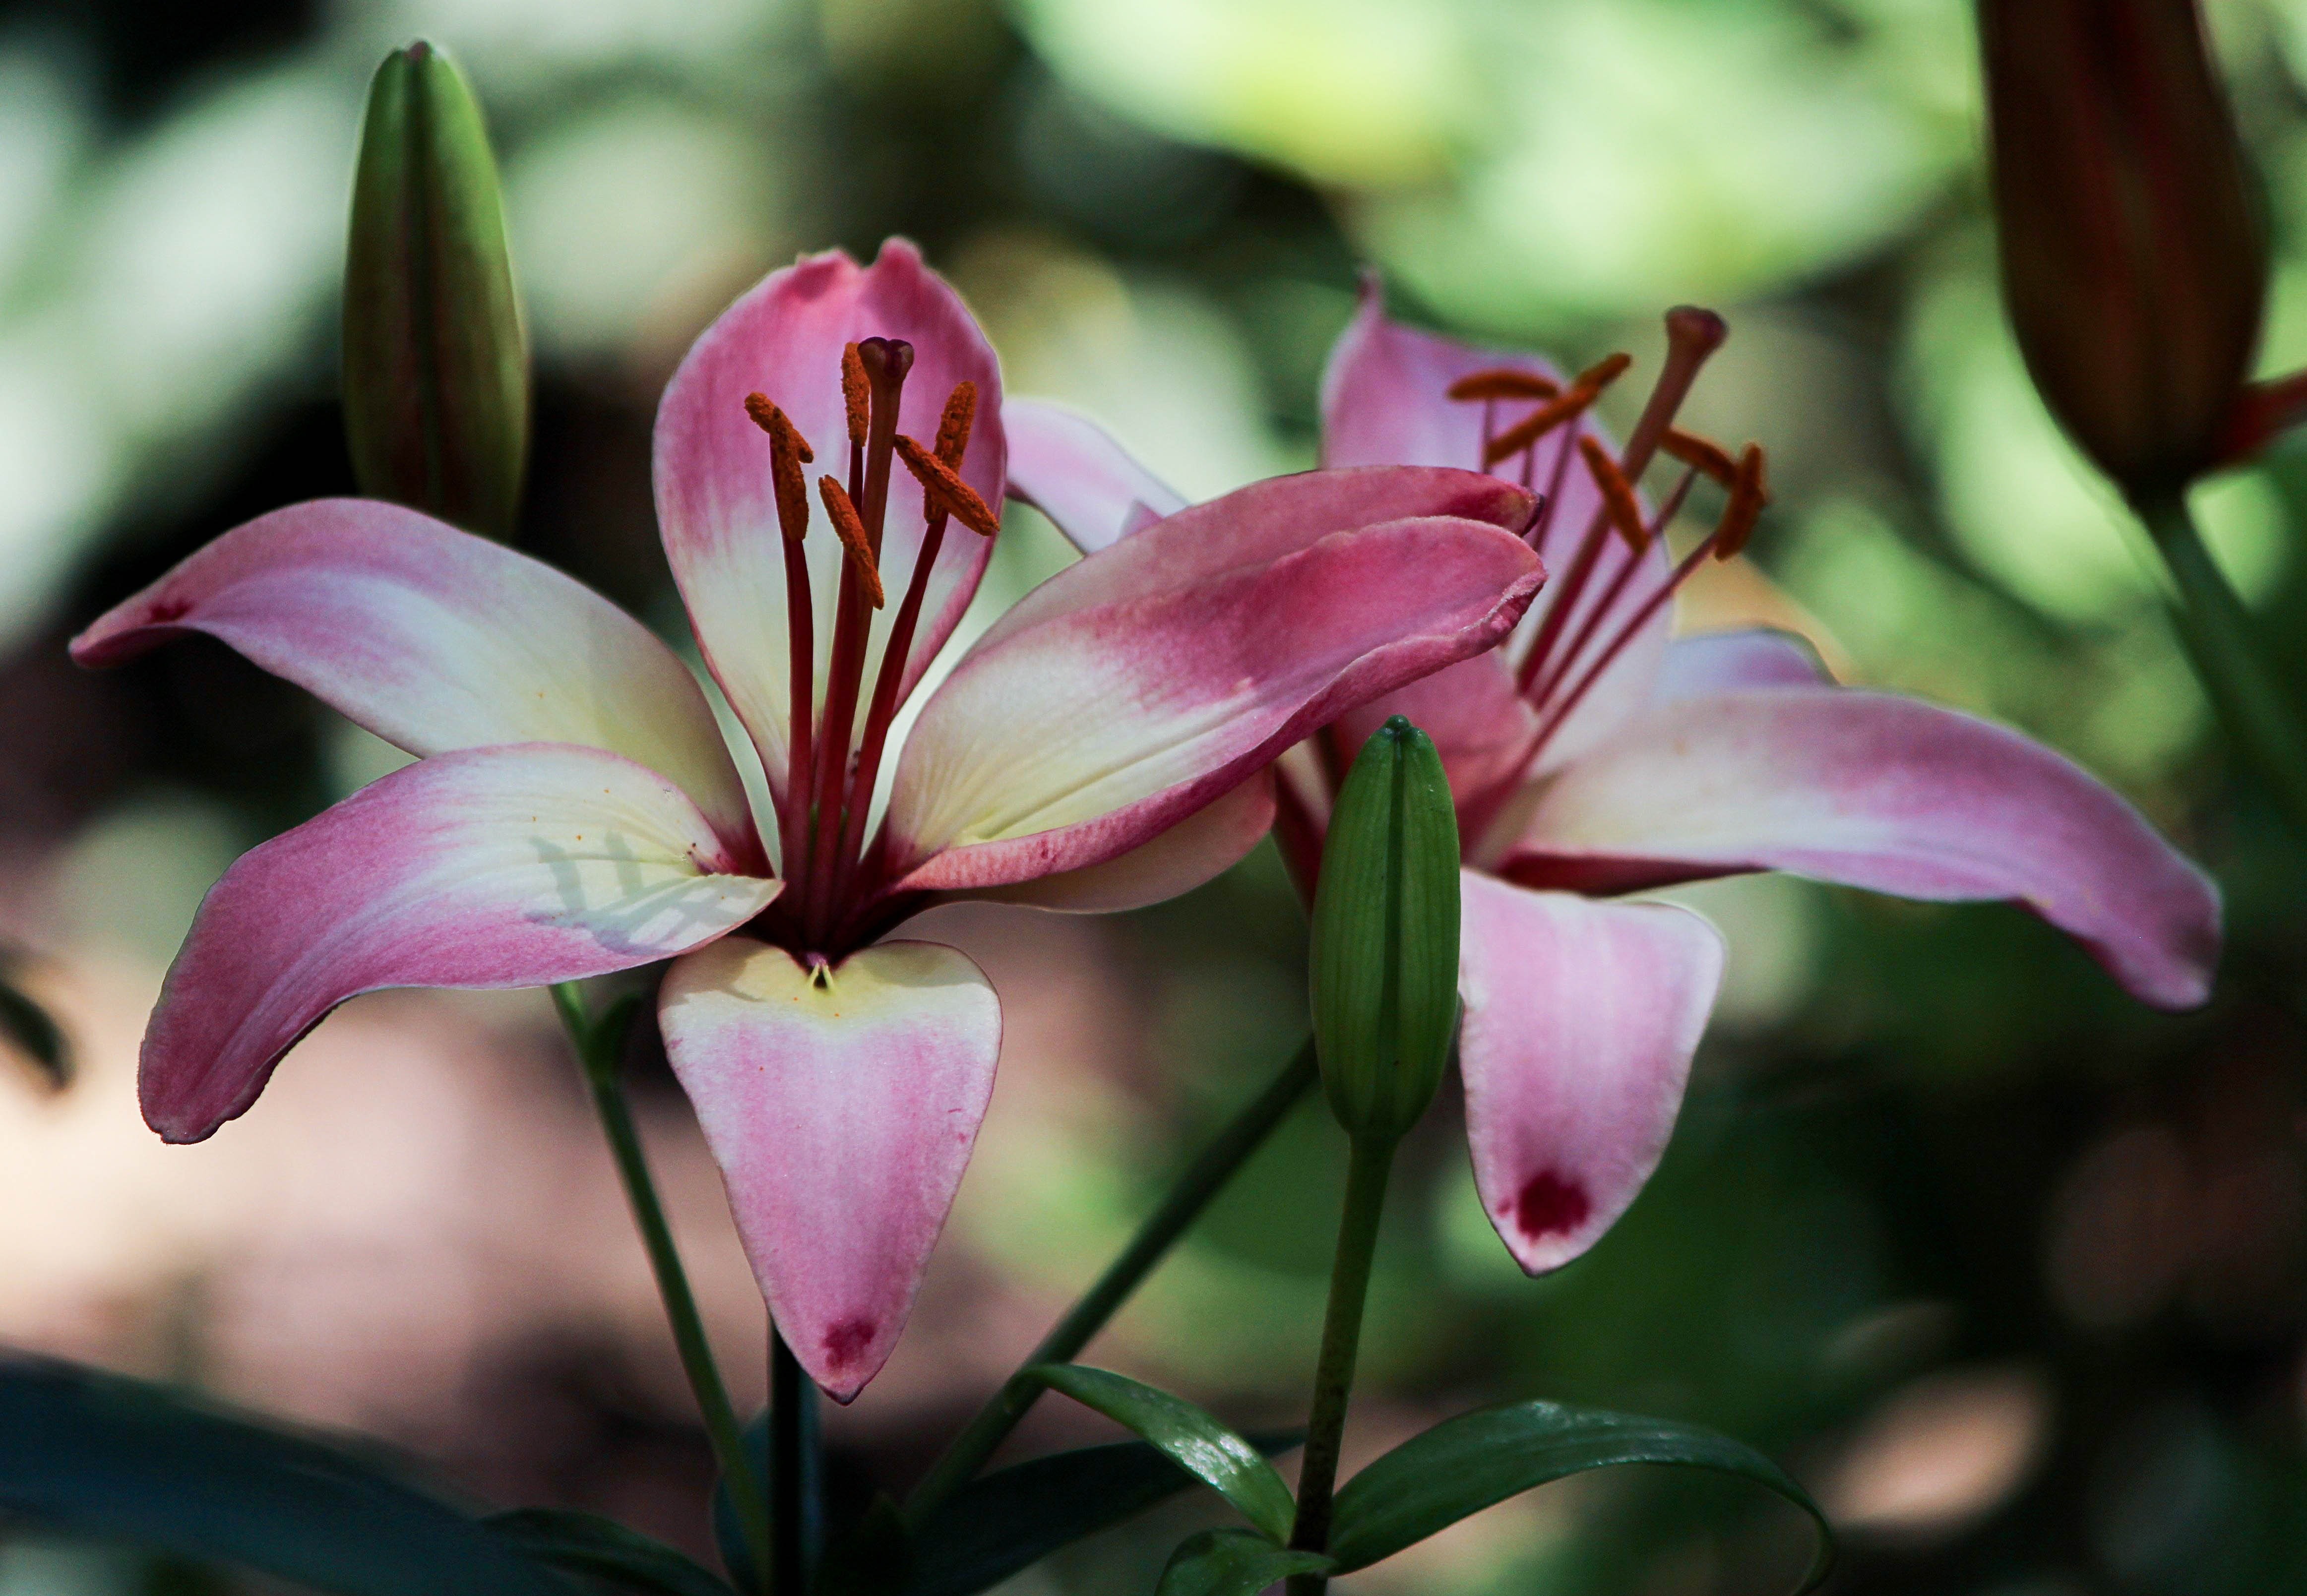
outdoor, blossom, growth, plant, stem, leaf, flower, petal, bloom, summer, floral, tranquility, foliage, tranquil, tropical, natural, fresh, botany, flora, season, botanical, zen, freshness, flowers, gardening, blossoms, serenity, elegant, soft, delicate, lily, exotic, horticulture, bud, pure, fragile, fragrant, elegance, scent, fragrance, harmony, aromatherapy, macro photography, flowering plant, pink lilies, plant stem, land plant, fawn lily